Hakeem Olajuwon

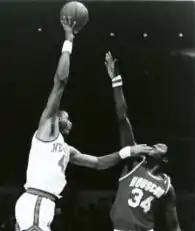
Olajuwon (right) defending Jawann Oldham on November 25, 1986

During the 1987–88 season, Sampson (who was struggling with knee injuries that would eventually end his career prematurely) was traded to the Golden State Warriors. The 1988–89 season was Olajuwon's first full season as the Rockets' undisputed leader. This change also coincided with the hiring of new coach Don Chaney. The Rockets ended the regular season with a record of 45–37, and Olajuwon finished the season as the league leader in rebounds (13.5 per game) by a full rebound per game over Charles Barkley. This performance was consistent with his averages of 24.8 points and 3.4 blocks. Olajuwon posted exceptional playoff numbers of 37.5 ppg and 16.8 rpg, plus a record for points in a four-game playoff series (150). Nevertheless, the Rockets were eliminated in the first round by the Seattle SuperSonics, 3 games to 1.